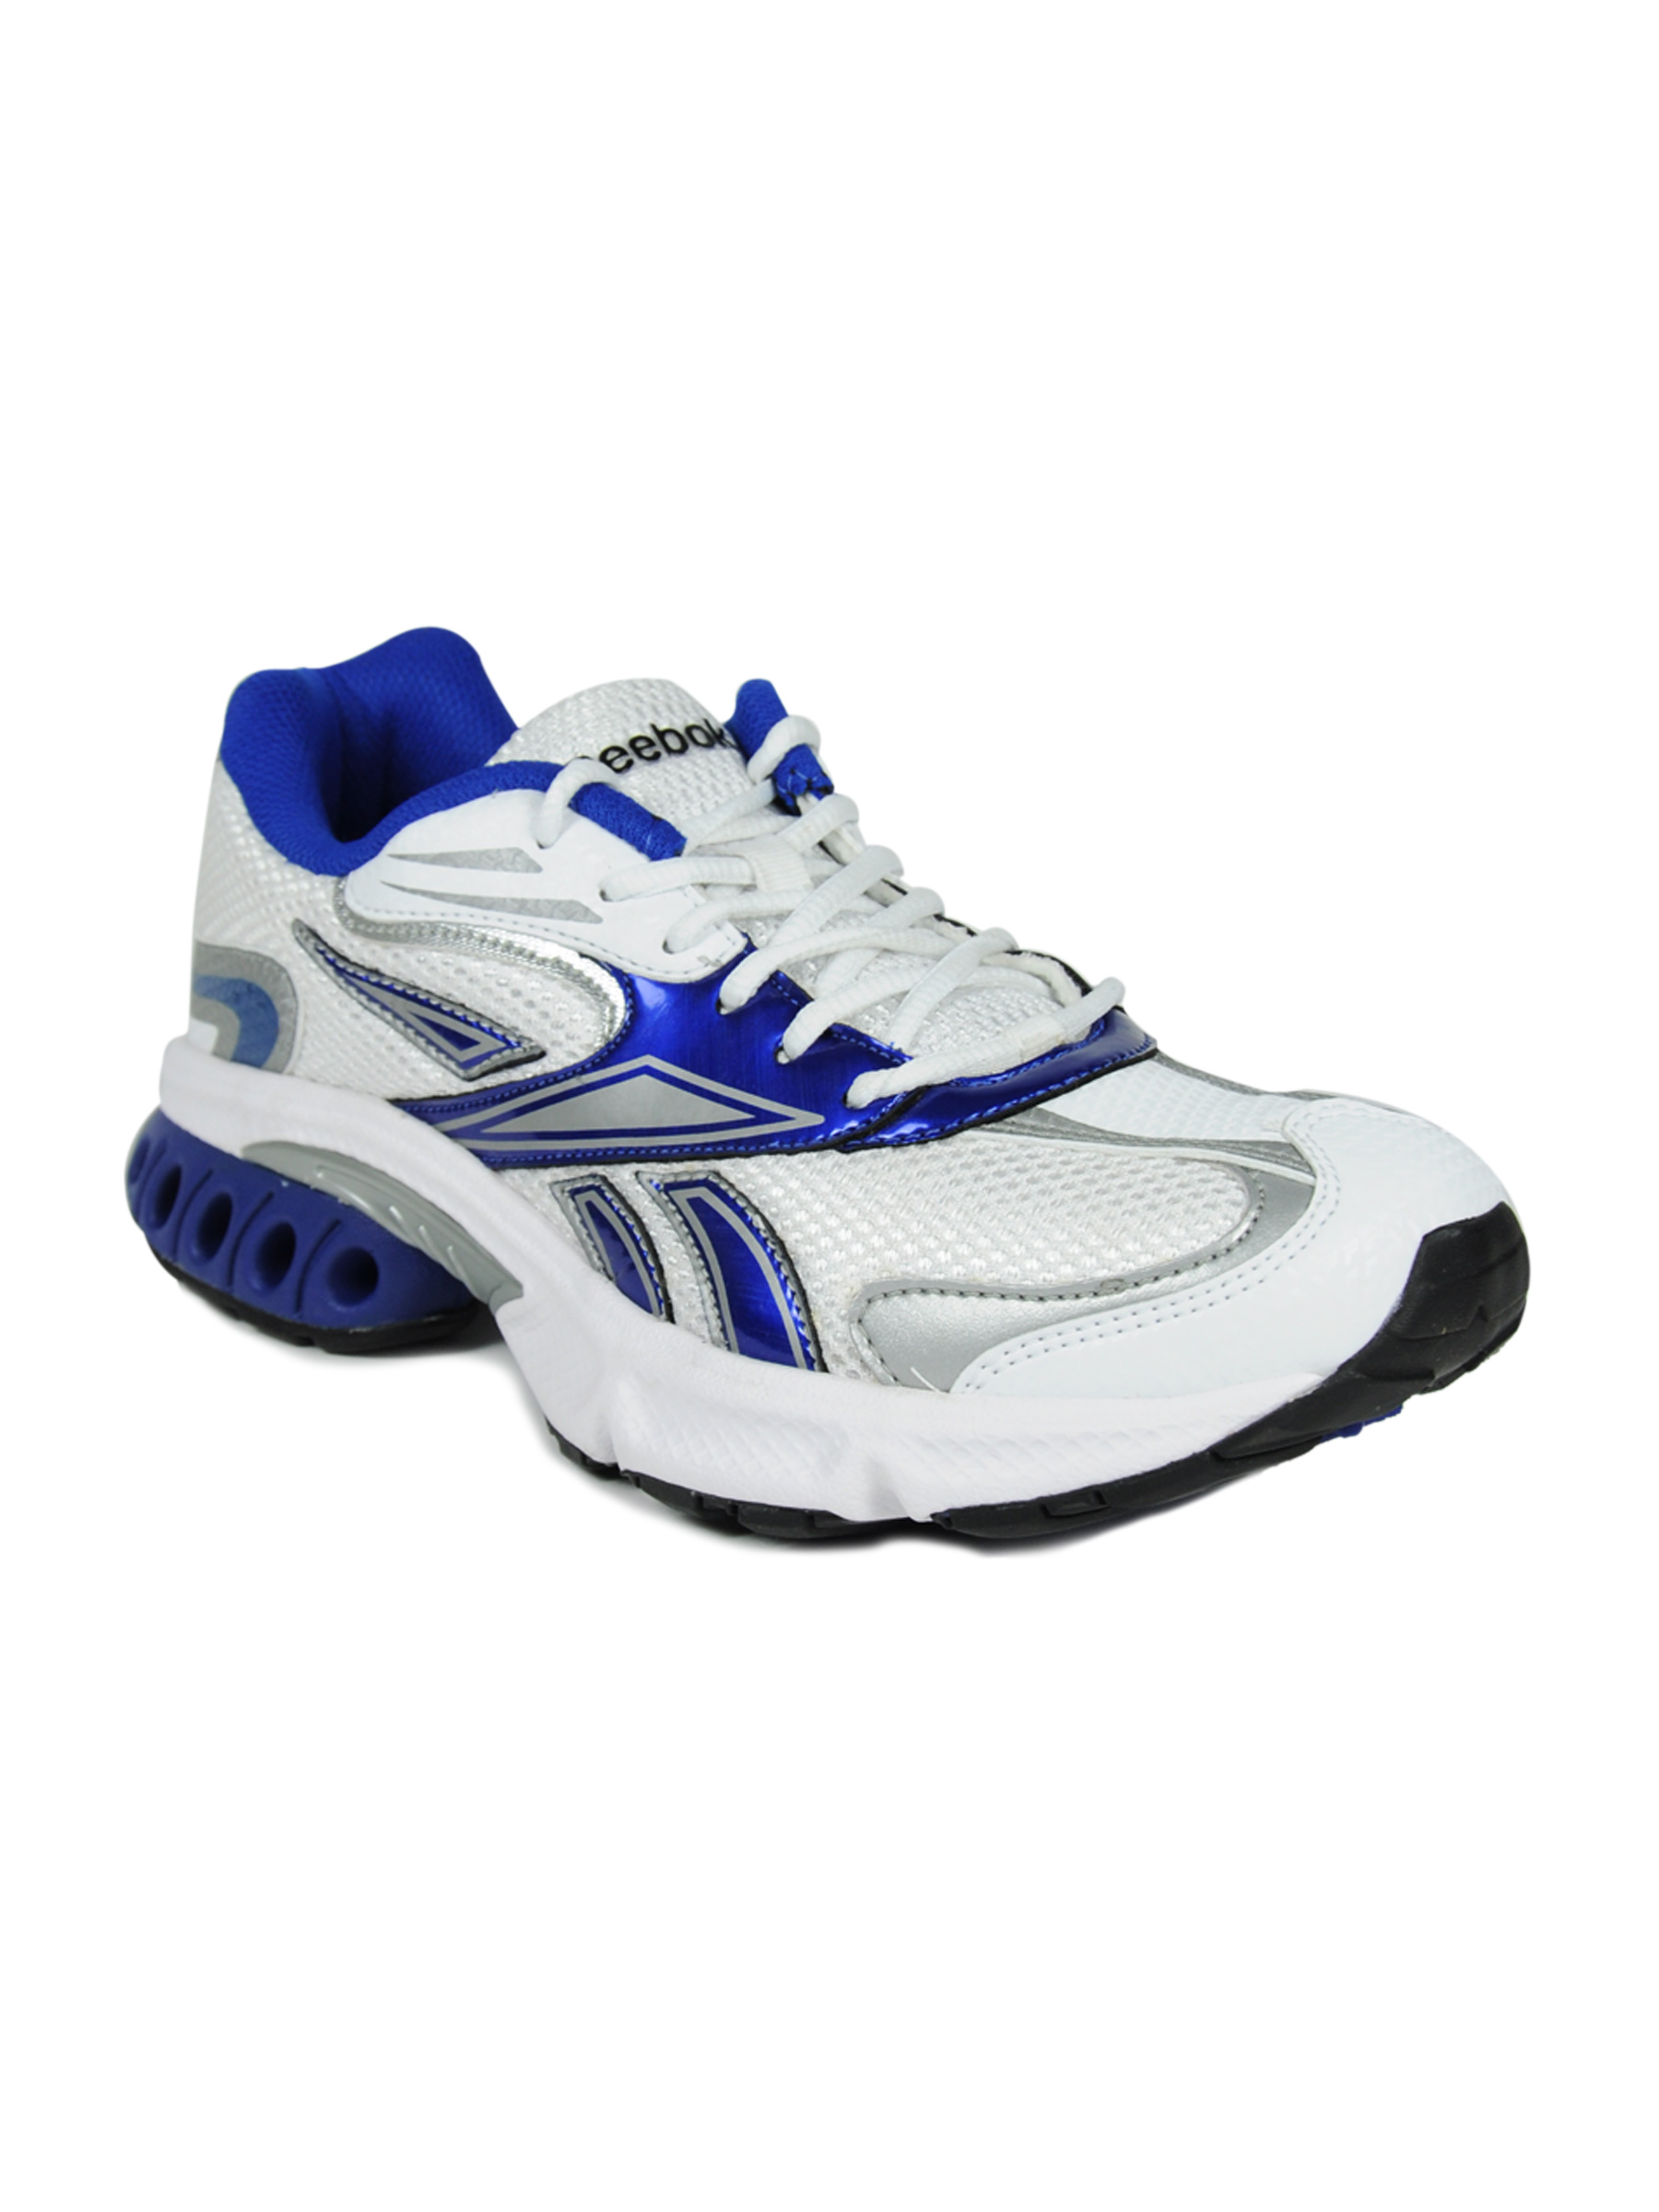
Reebok Men Run Sheer White Sports Shoes
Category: Footwear / Shoes / Sports Shoes
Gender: Men
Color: White
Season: Fall 2011
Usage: Sports